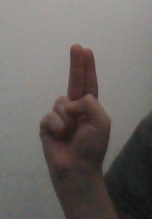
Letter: taa